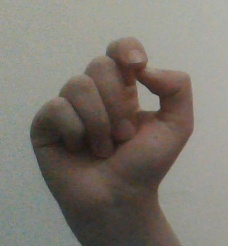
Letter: fa